N. Ram

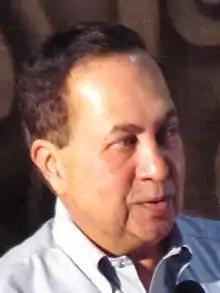
N Ram at a public function in New Delhi

Narasimhan Ram (born 4 May 1945) is an Indian journalist and a prominent member of the Kasturi family that controls The Hindu Group of publications. Ram was the managing-director of "The Hindu" since 1977 and its editor-in-chief since 27 June 2003 until 18 January 2012. Ram also headed the other publications of The Hindu Group such as "Frontline", "The Hindu Business Line" and "Sportstar", and has been awarded the Padma Bhushan by the Government of India and Sri Lanka Ratna by the Government of Sri Lanka.